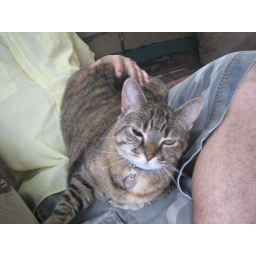
Susan, the squeaky cat at the house in Athens, Ohio.